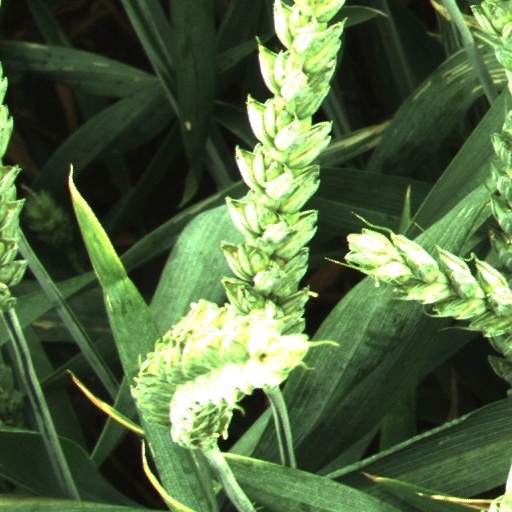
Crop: wheat